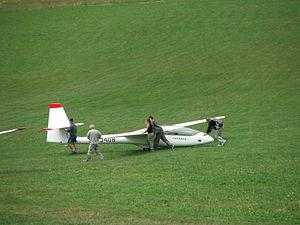
Le PZL Bielsko SZD-50 Puchacz est un planeur à deux places polonais, construit par PZL Bielsko.